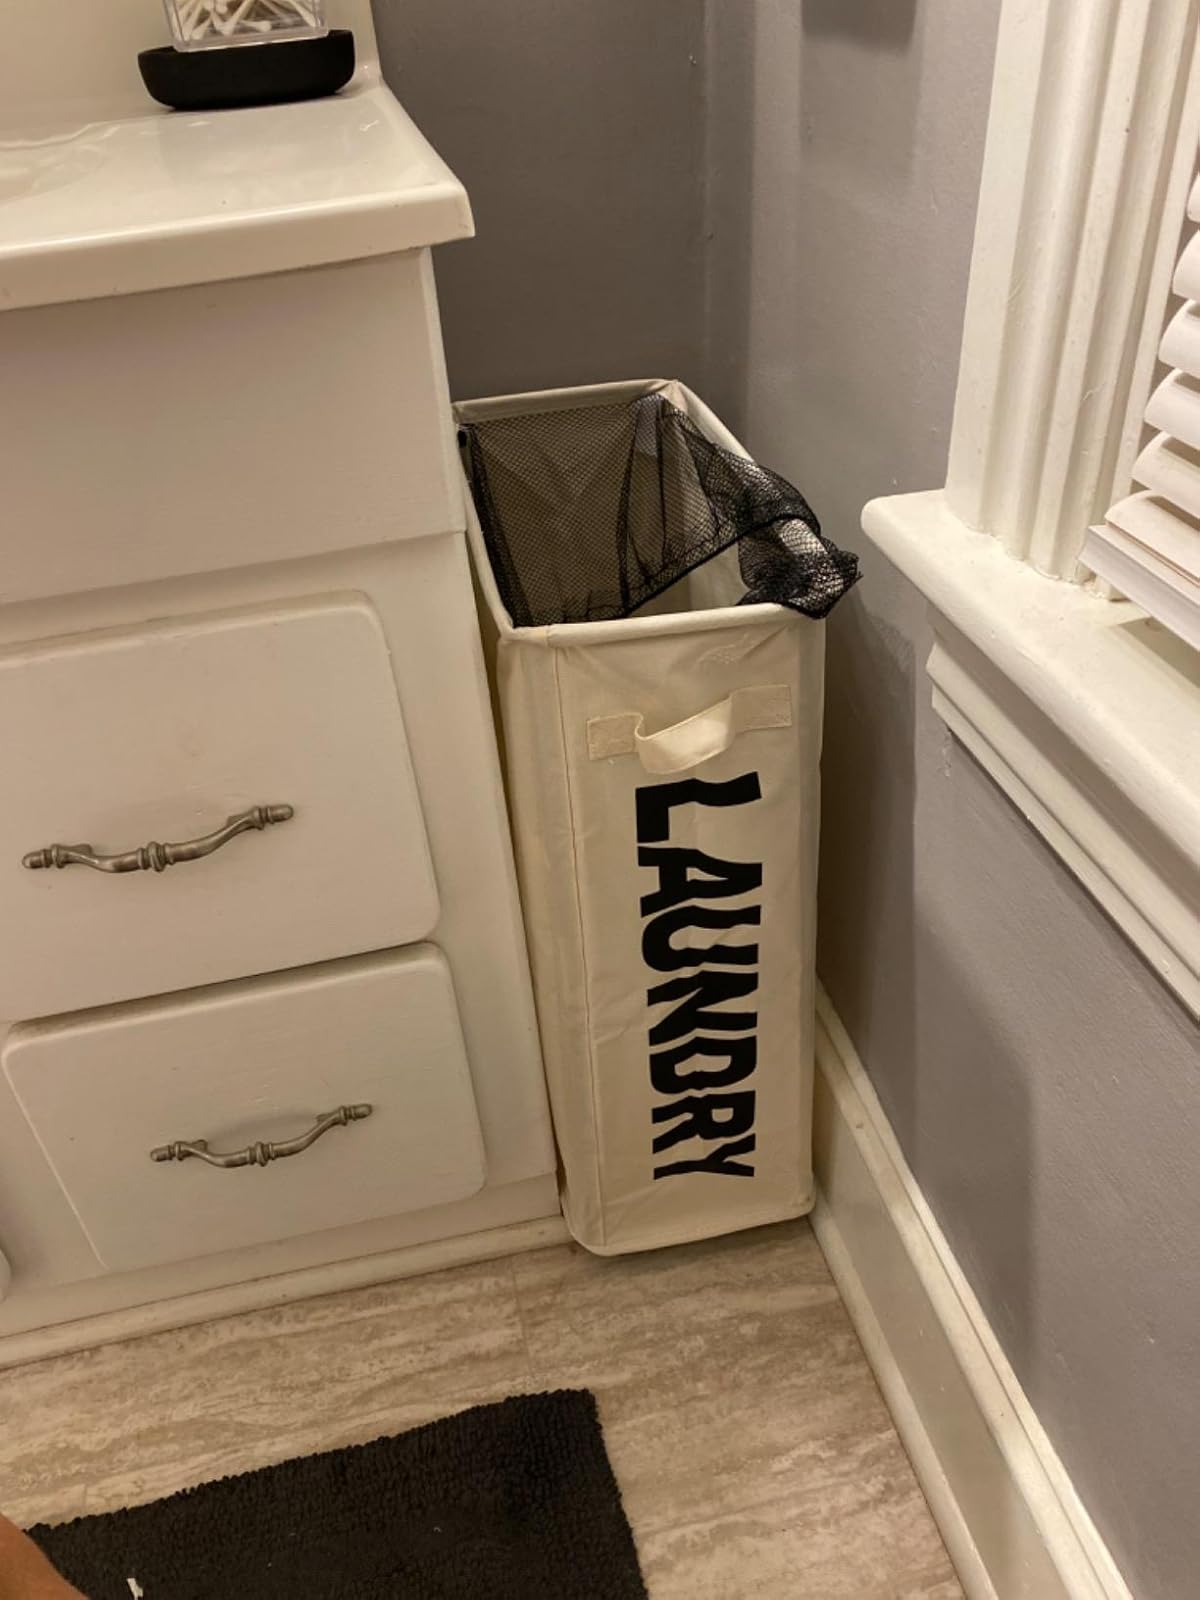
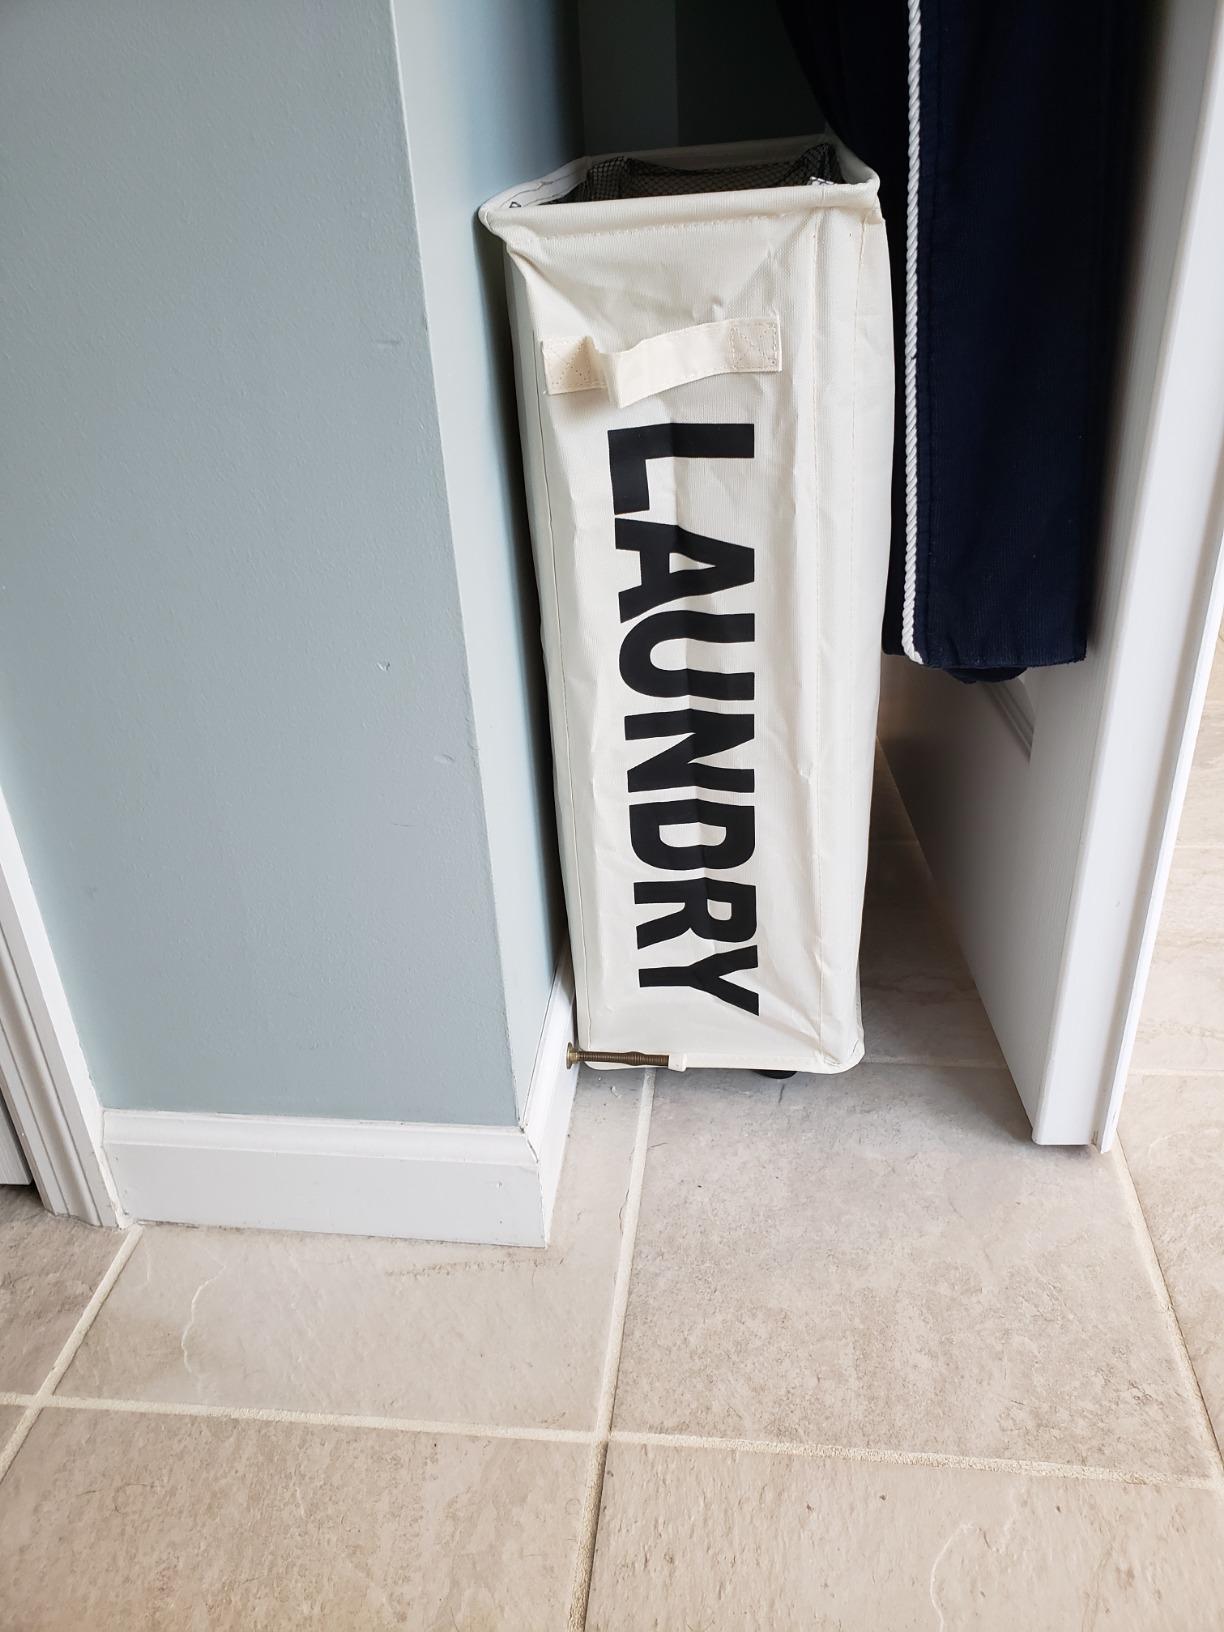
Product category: items_hamper
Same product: yes